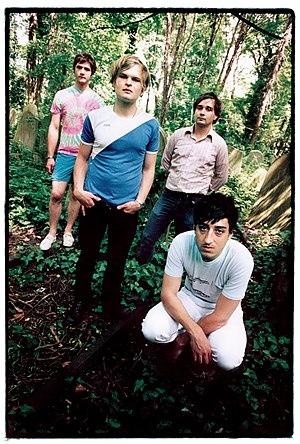
Le grizzly est une espèce d'ours d'Amérique du Nord.
Grizzly Bear est un groupe de rock expérimental américain, originaire du quartier de Brooklyn, à New York. Il fait partie des quelques groupes non électroniques signés sur le label Warp. Il est constitué de Daniel Rossen, Edward Droste, Chris Taylor et Christopher Bear. Le groupe a fait la première partie de groupes tels que TV on the Radio ou Radiohead.